Mount Adams (Washington)

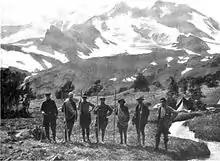
Cascadians climbing party before starting the ascent of the east side of Adams

Mount Adams' stout stature is explained in stories originating from Indigenous peoples. In the stories, Mount Adams and Mount Hood are two brothers who fought over Mount St. Helens, who is described as a "beautiful maiden." In their battle, they sent hot rocks and streams of liquid fire throughout the land. Upset with his sons, the Great Spirit struck the three of them down, raising mountains in their place. One according to one travel brochure, Mount Adams bends his head in shame. According to one writer, the flattened top is explained by a strong blow received from Mount Hood during the battle.